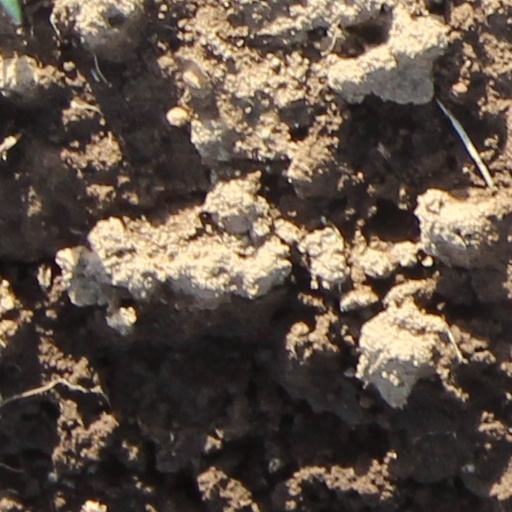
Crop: wheat